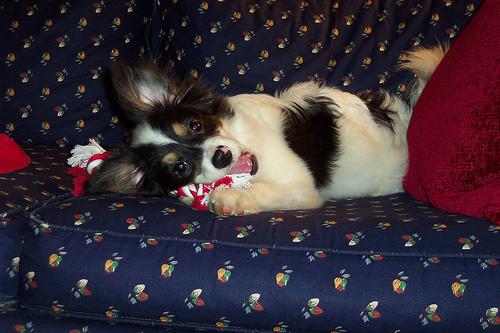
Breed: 806-n000129-papillon